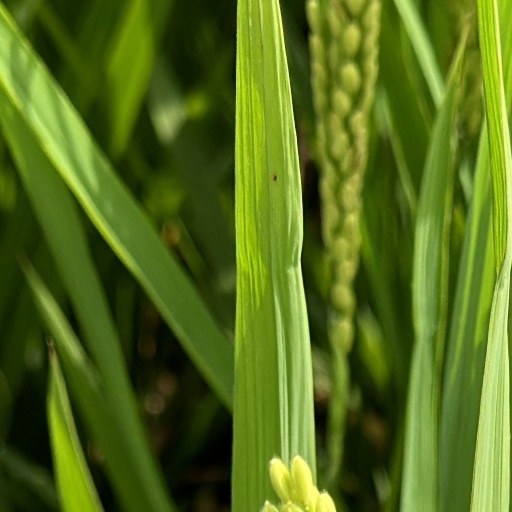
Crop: rice